Endothelial cell anergy

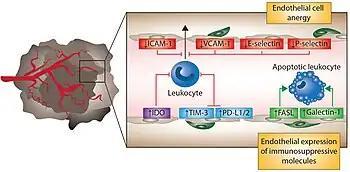
Vasculature-based immune suppression mechanisms. Tumor endothelial cell anergy is represented by the suppression of endothelial adhesion molecules, such as ICAM-1, VCAM-1 and E-selectin. The tumor vasculature contributes to more immune suppression through enhanced expression of immune checkpoint molecules, such as PD-L1 and IDO, that suppress the function of leukocytes. In addition, the tumor vasculature expresses molecules, such as FASL and galectin-1, that can give death signals to leukocytes.

Endothelial cell anergy is a condition during the process of angiogenesis, where endothelial cells, the cells that line the inside of blood vessels, can no longer respond to inflammatory cytokines. These cytokines are necessary to induce the expression of cell adhesion molecules to allow leukocyte infiltration from the blood into the tissue at places of inflammation, such as a tumor. This condition, which protects the tumor from the immune system, is the result of exposure to angiogenic growth factors.